Andrei Sidorenkov

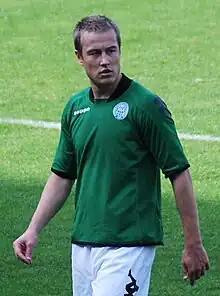
Sidorenkov with Viborg in 2011

Andrei Sidorenkov (born 12 February 1984) is an Estonian former professional footballer who played as a left-back.